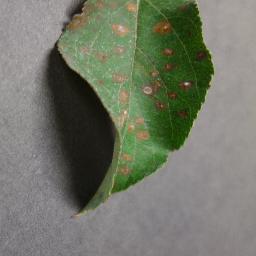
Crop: apple
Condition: cedar_rust